Fan Lau Fort

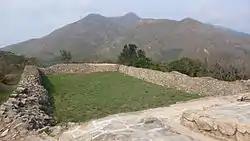
Fan Lau Fort

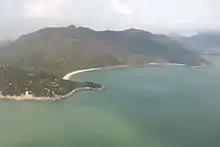
The Fan Lau Fort (bottom left) and its surroundings.

Fan Lau Fort is a former military fortification located on Lantau Island in Hong Kong. Named after the eponymous peninsula it is situated on, it was built in 1729 during the reign of the Yongzheng Emperor, a hundred and twelve years before the British took possession of Hong Kong. Abandoned in 1898, it became a declared monument of Hong Kong in 1981.